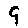
Label: 9